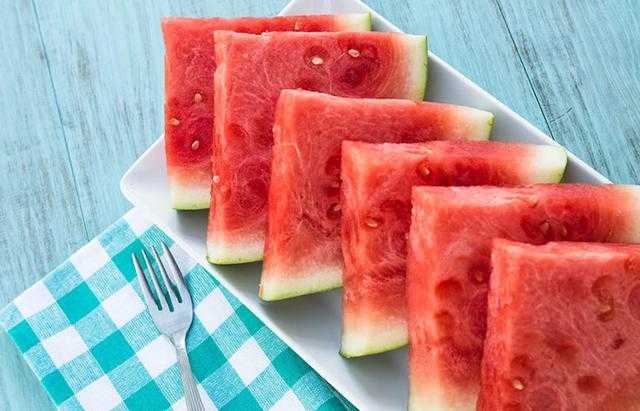
Label: Watermelon